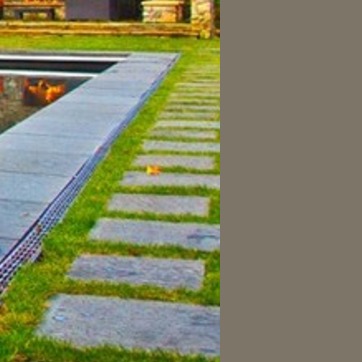
Material: stone